Maya and the Three

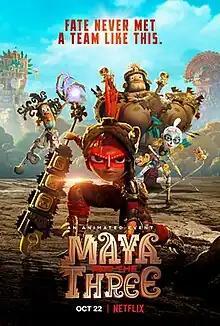
Promotional poster

Maya and the Three (Spanish title: Maya y los tres) is a Mexican animated fantasy television miniseries created by Jorge R. Gutiérrez, produced by Netflix Animation and Mexopolis, animated by Tangent Animation.